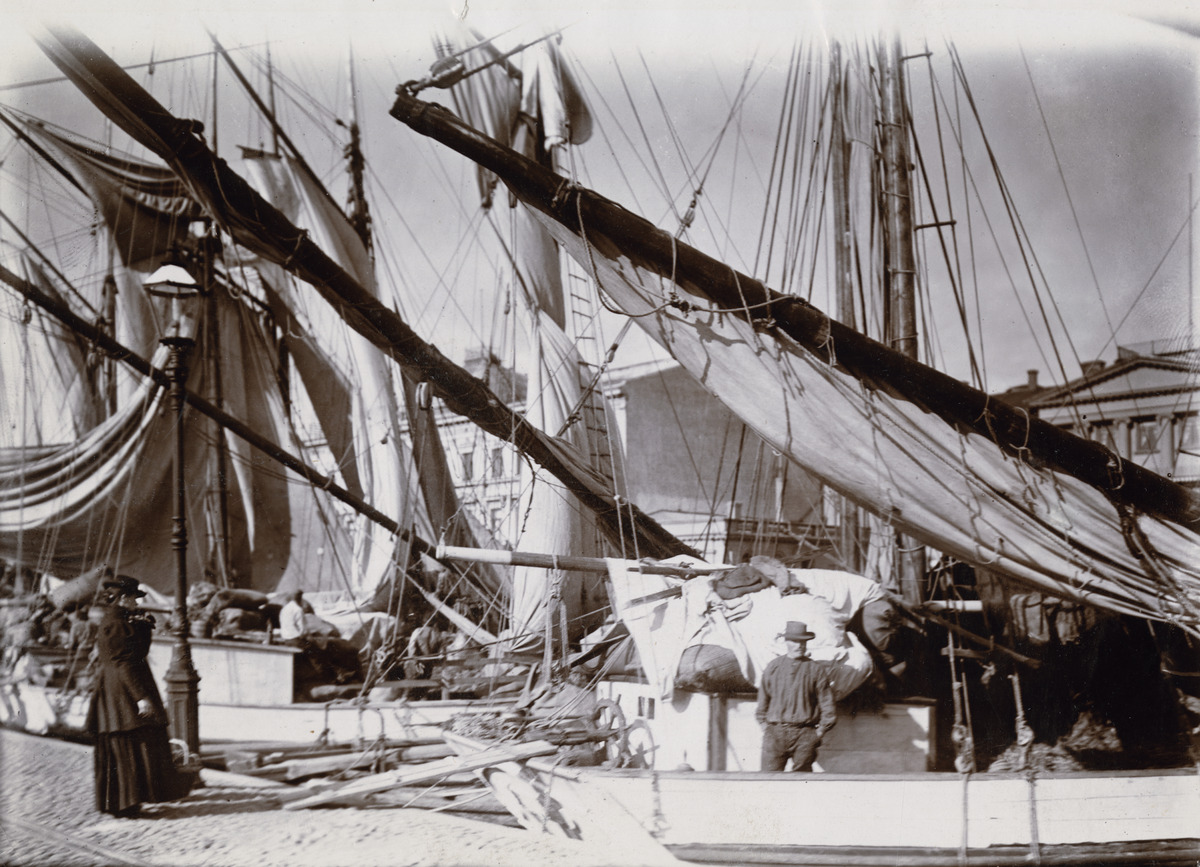
Kauppatori, syys- eli silakkamarkkinat
sisällön kuvaus: Kauppatori, syys- eli silakkamarkkinat. mustavalkoinen
Ajankohta: kuvausaika 1890 -luku
Paikka: Suomi, Uusimaa, Helsinki, Kaartinkaupunki Helsinki, Kauppatori
Aiheet: torit, satamat, vesikulkuneuvot laivat veneet, rannat, markkina-alueet, myyjät, ostajat